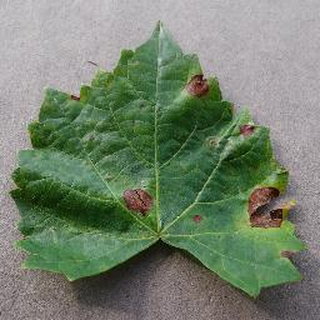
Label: grape_black_rot